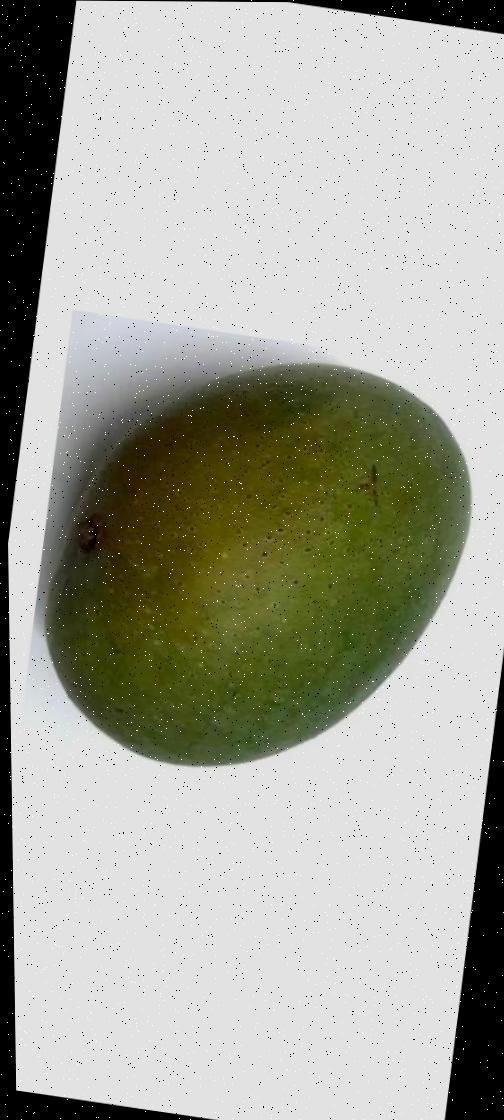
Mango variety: Ashshina Zhinuk